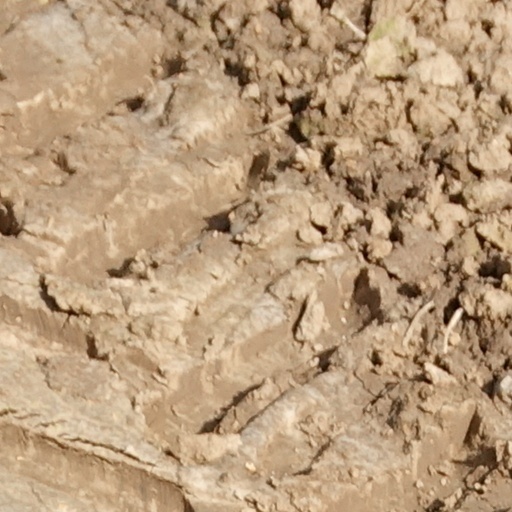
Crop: wheat